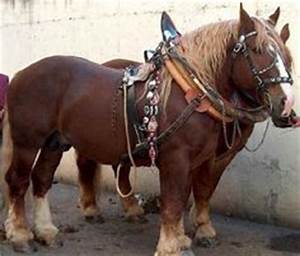
Label: horse